Vajiravudh

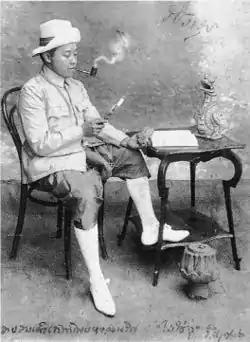
King Vajiravudh inspecting a Sukhothai-era Buddha in 1907 (Ror Yor 126), with a naga and a lotus finial. The caption, in the King's hand, classified the Buddha. He signed the photo on top right.

Rama VI inherited his father's plan of building a modern nation although he was more skeptical of outside methods. Disagreements occurred incessantly with "old aristocrats", many of whom were his relatives such as the celebrated Prince Damrong, his uncle, who took charge of the Ministry of Interior. As more and more corruption in the newly created provinces was reported, Rama VI created a viceroy system. Viceroys, appointed directly by the king, were sent to supervise provincial governors and local officials.